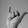
ASL letter: Y